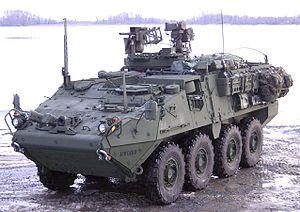
Les Stryker sont une famille de véhicule de combat d'infanterie à 8 roues et à transmission intégrale produit par General Dynamics Land Systems, et utilisé par l'United States Army depuis 2002. C'est le premier nouveau véhicule blindé à être entré en service dans les forces armées des États-Unis depuis le M2 Bradley dans les années 1980. Il est basé sur le LAV III canadien, lui-même basé sur le Mowag Piranha IIIH suisse.